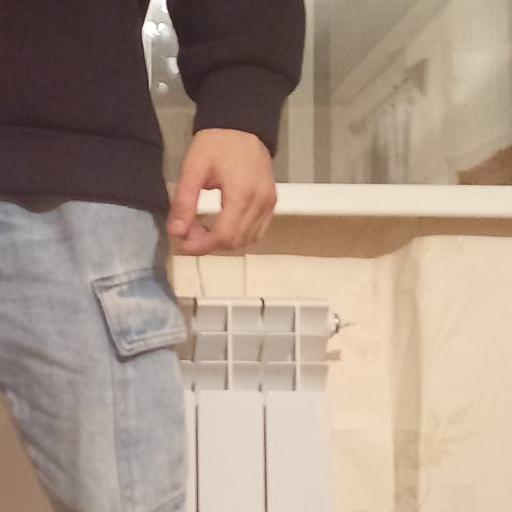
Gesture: no_gesture